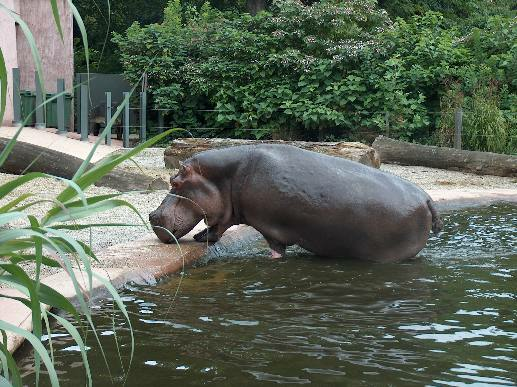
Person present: No